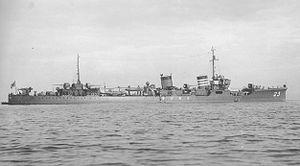
Le Mikazuki est un destroyer de la classe Mutsuki construit pour la Marine impériale japonaise pendant les années 1920.
La classe Mutsuki est une série de destroyers de 1ʳᵉ classe de la Marine impériale japonaise construite après la Première Guerre mondiale. Chacun des douze navires a reçu le nom poétique traditionnel d'un des mois du calendrier lunaire